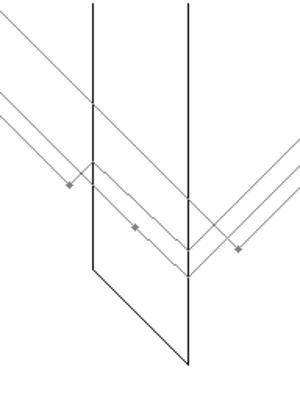
Un tube de Krasnikov est un mécanisme spéculatif permettant le voyage spatial. Il s'agit d'utiliser des tunnels superluminiques. La structure est semblable à un trou de ver et a été proposée par le physicien russe Sergueï Krasnikov en 1995.